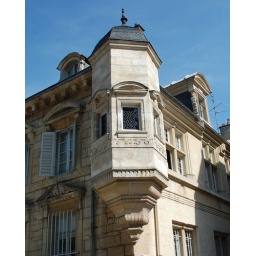
Corner tower on a building in Dijon